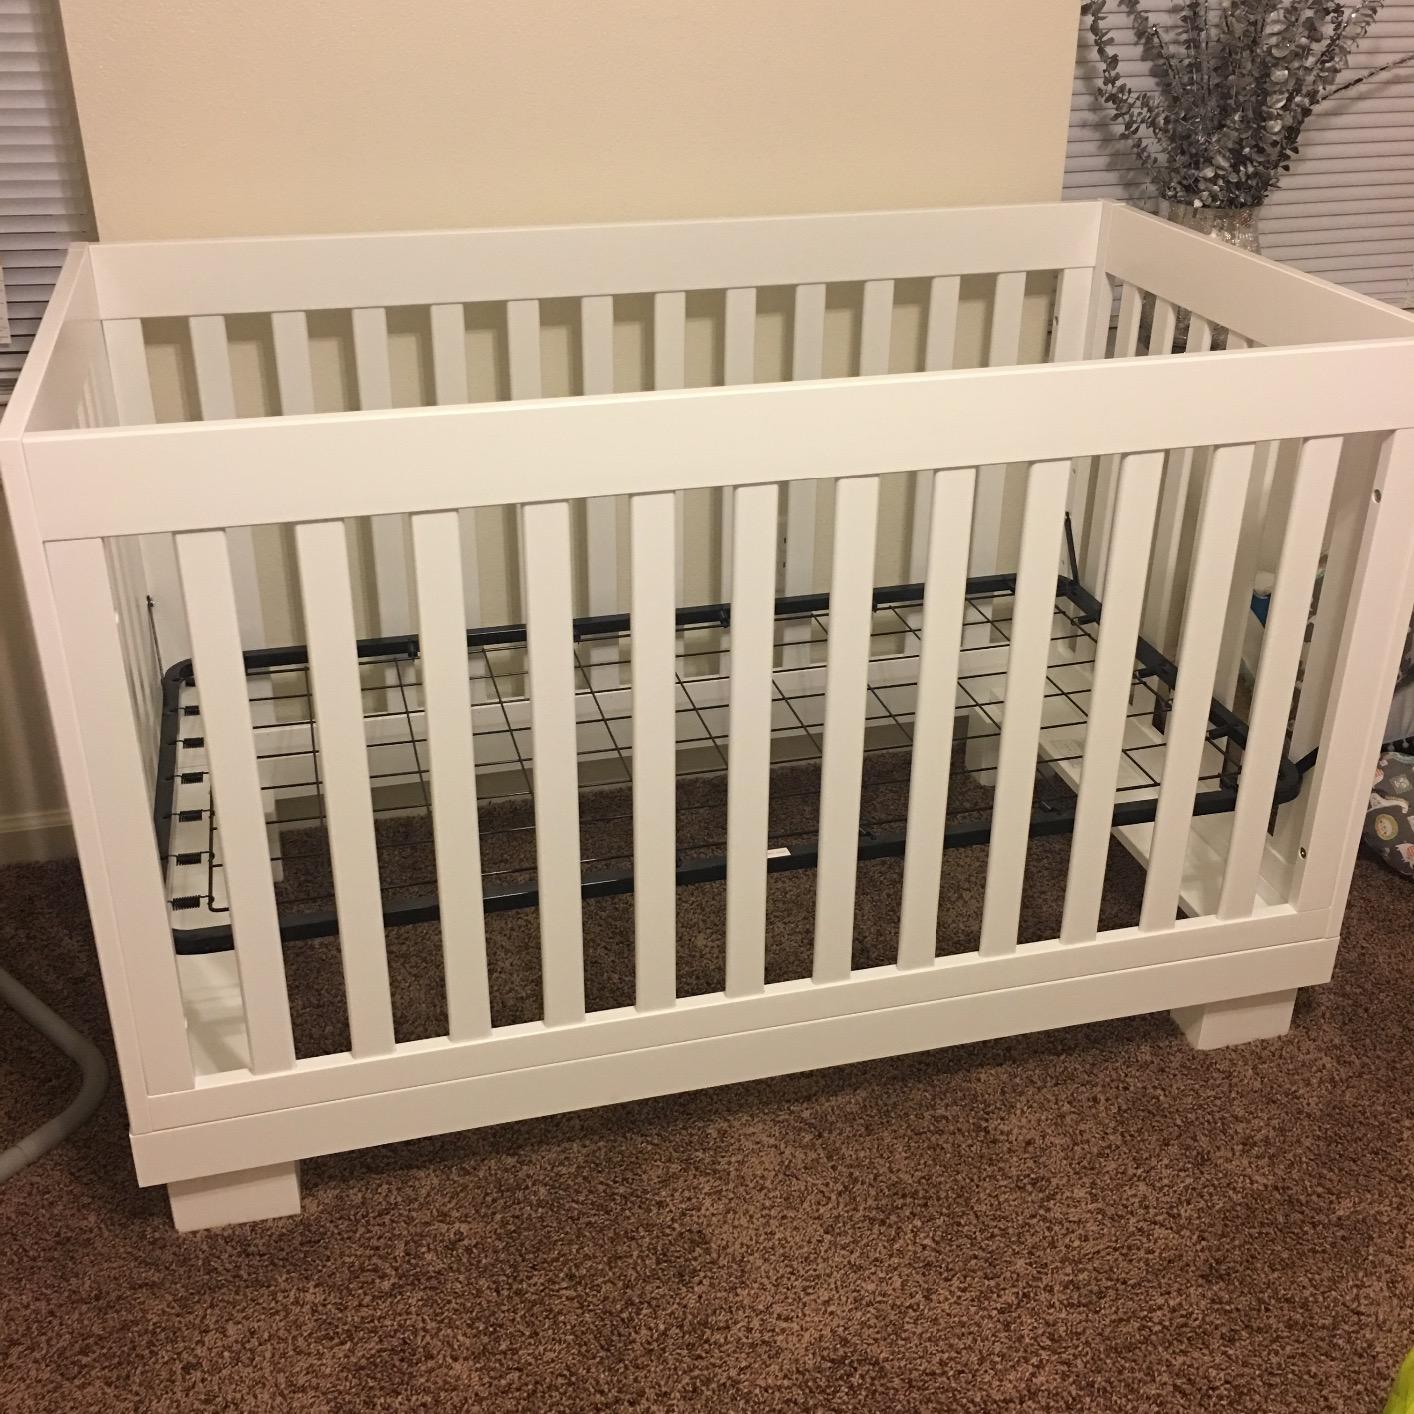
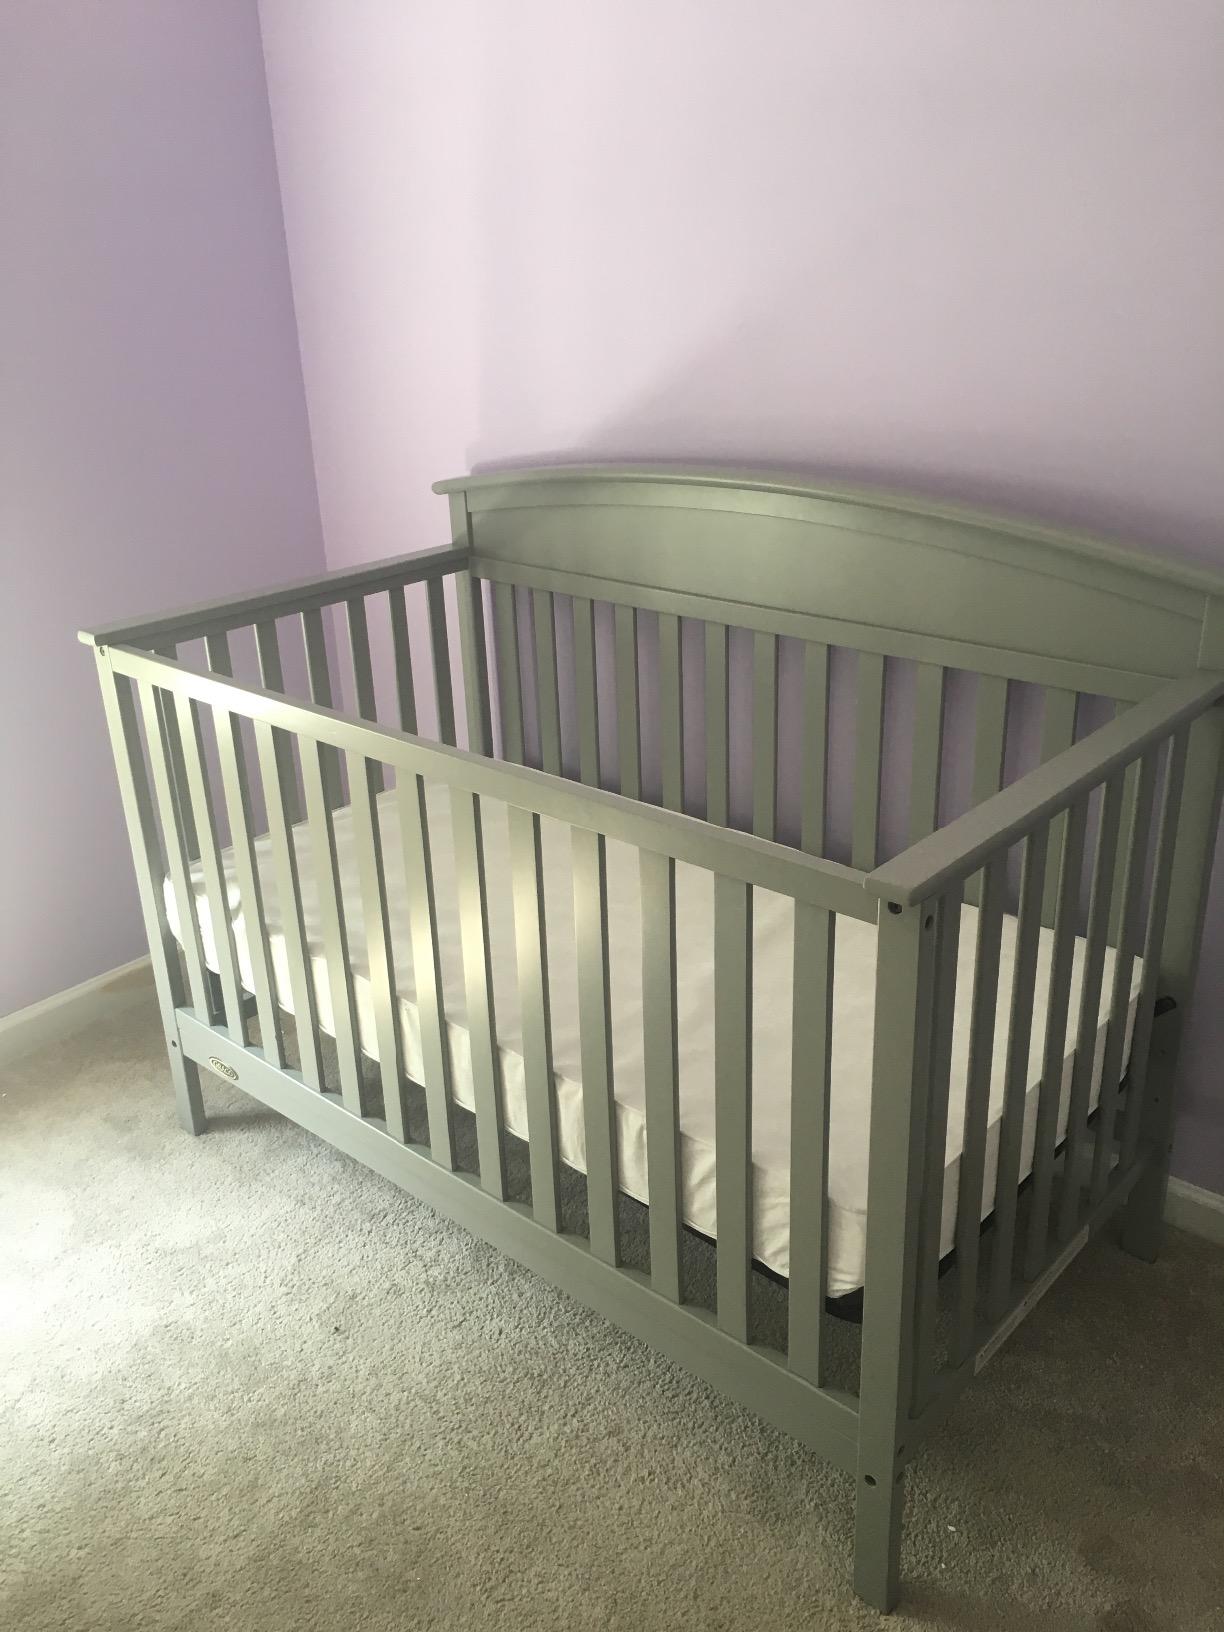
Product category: products_crib
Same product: no